Solano, Nueva Vizcaya

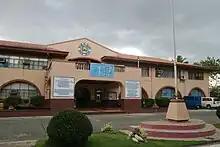
Solano Municipal Hall

Solano is part of the lone congressional district of the province of Nueva Vizcaya. It is governed by a mayor, designated as its local chief executive, and by a municipal council as its legislative body in accordance with the Local Government Code. The mayor, vice mayor, and the municipal councilors are elected directly in polls held every three years.